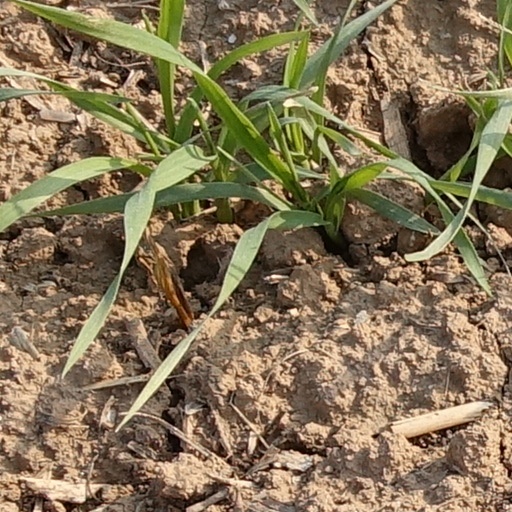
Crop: wheat